CSS Albemarle

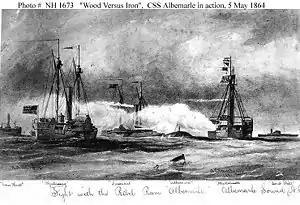
The encounter at Albemarle Sound, May 5, 1864. From left to right are , , , CSS "Albemarle", and

On May 5 "Albemarle" and , a captured steamer, were escorting the troop-laden down the Roanoke River; they encountered a flotilla of eight Union warships, including USS "Miami", , , and , in what would become known as the Battle of Albemarle Sound. All four of the listed ships combined mounted more than sixty cannons. "Albemarle" opened fire first, wounding six men working one of "Mattabesett"s two 100-pounder Parrott rifles, and then attempted to ram her, but the sidewheeler managed to round the ironclad's armored bow. She was closely followed by "Sassacus", which then fired a broadside of solid and 100-pound shot, all of which bounced off "Albemarle"s casemate armor. However, "Bombshell", being a softer target, was hulled by each heavy shot from "Sassucus"s broadside and was quickly captured by Union forces, following her surrender.